Mellingen

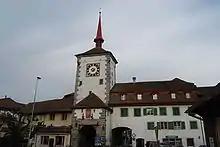
City Gate

The city walls are listed as a Swiss heritage site of national significance.